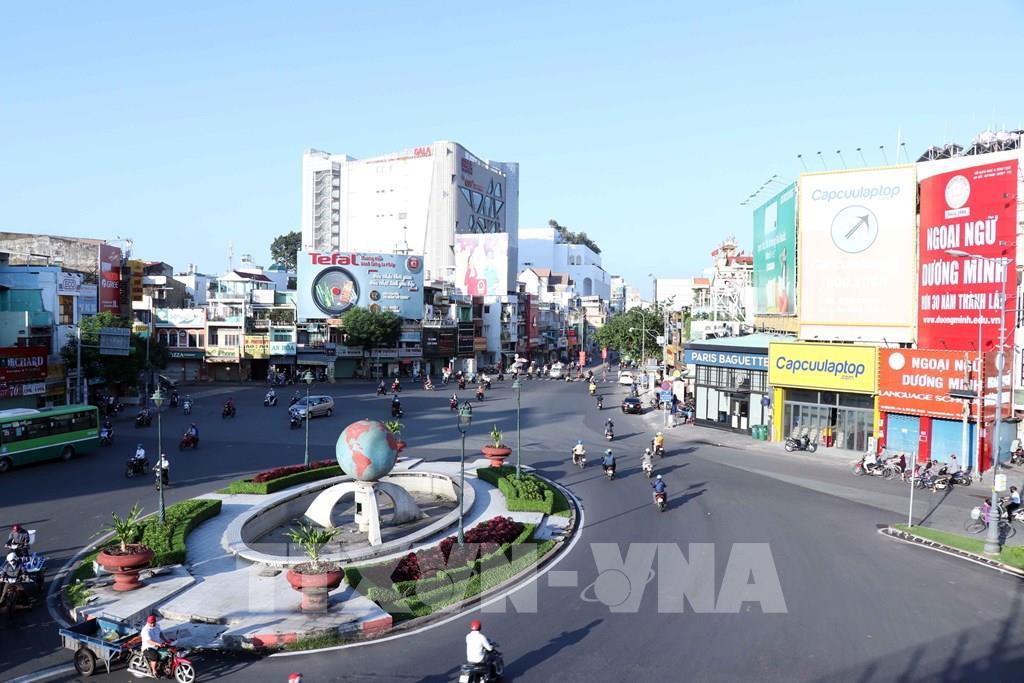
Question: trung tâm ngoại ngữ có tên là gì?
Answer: trung tâm có tên là dương minh